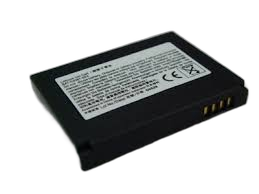
Waste category: battery